Muhammad IV of Granada

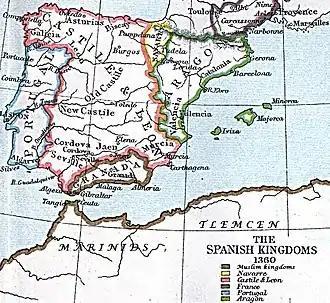
Colored map of the Iberian Peninsula and Western North Africa

Founded by Muhammad I in the 1230s, the Emirate of Granada was the last Muslim state on the Iberian Peninsula. Through a combination of diplomatic and military manoeuvres, the emirate succeeded in maintaining its independence, despite being located between two larger neighbours: the Christian Crown of Castile to the north and the Muslim Marinid Sultanate across the Alboran Sea in Morocco. Granada intermittently entered into alliance or went to war with both of these powers, or encouraged them to fight one another, in order to avoid being dominated by either. From time to time, the sultans of Granada paid tribute to the kings of Castile, an important source of income for Castile and a heavy burden for Granada. From Castile's point of view, Granada was a royal vassal, but the European concept of vassalage was alien to the Islamic world. Muhammad I, for instance, on occasion declared his fealty to other Muslim sovereigns. Between the last decades of the 13th century and the mid-14th century, in what modern historians call the "Battle of the Strait" ("Batalla del Estrecho"), Granada, Castile, and the Marinids contended for the strategically important ports of the Straits of Gibraltar, such as Algeciras, Gibraltar, and Tarifa, which controlled passage between the Iberian Peninsula and North Africa. At the time of Muhammad IV's accession, Castile held Gibraltar (after a siege in 1309), allowing it to interfere with traffic into the nearby Algeciras, while Granadan control of Algeciras similarly impeded traffic into Gibraltar from the Castilian-held Tarifa and elsewhere. Another Christian power in the peninsula, the Crown of Aragon was at peace with Granada following the 1321 treaty between the two kingdoms, which included a provision for free movement for Aragonese Muslim subjects who wished to emigrate to Muslim lands.